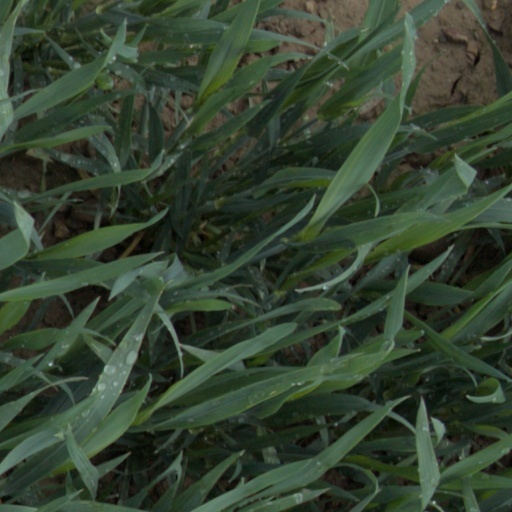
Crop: wheat